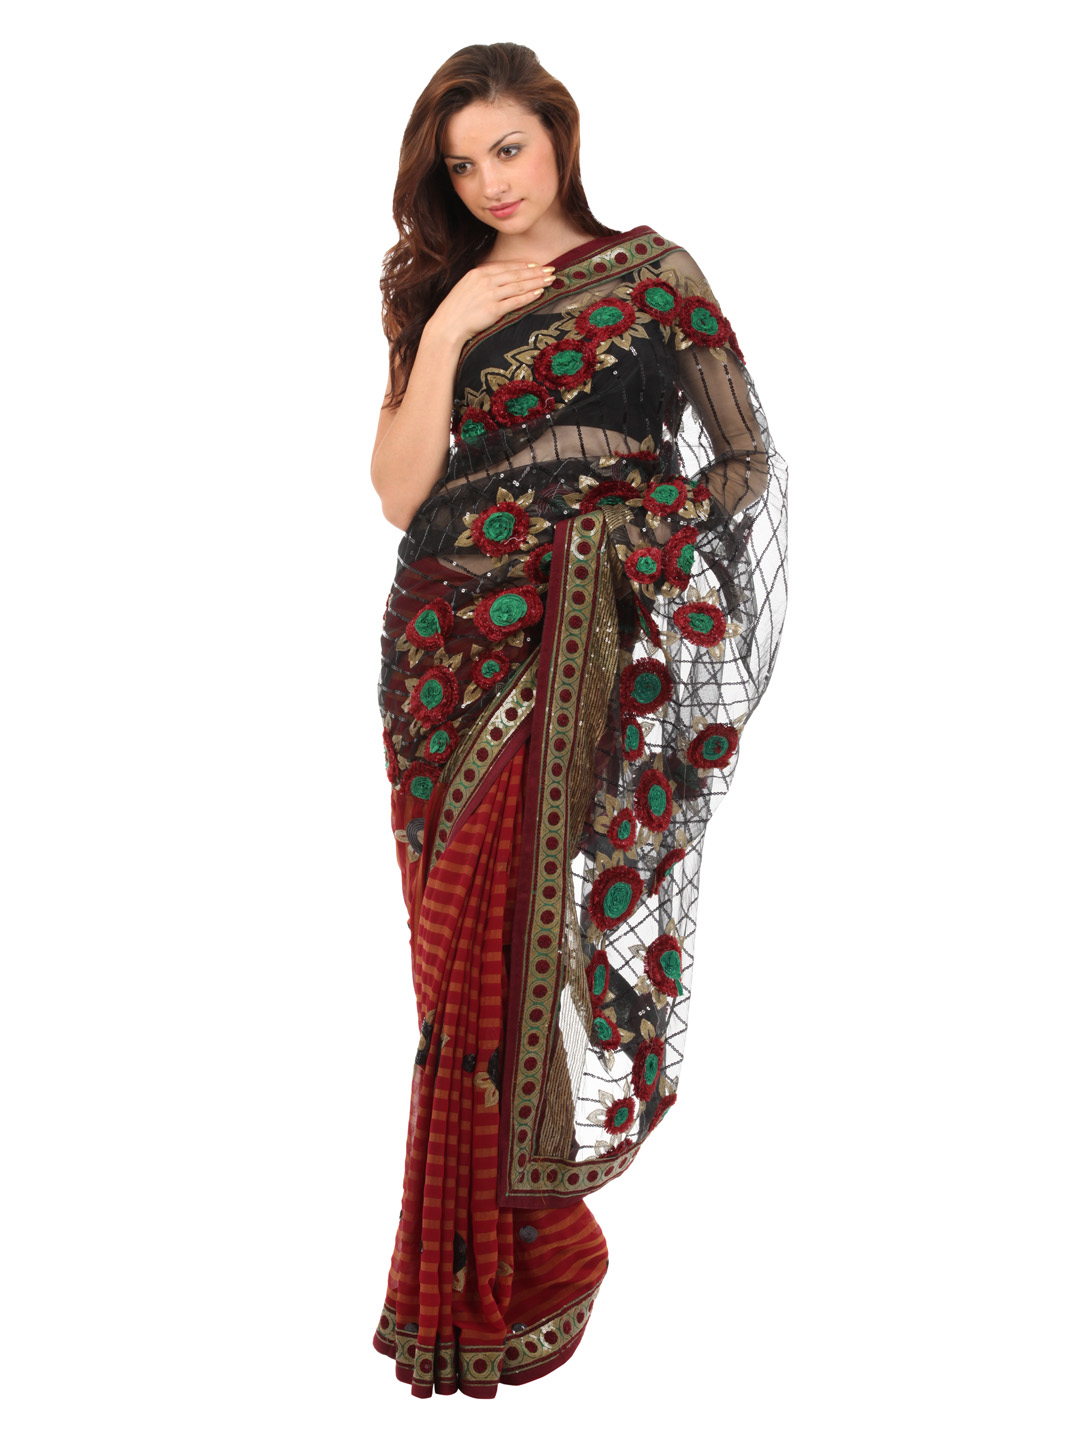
FNF Black & Red Collection For Wedding Sari
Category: Apparel / Saree / Sarees
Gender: Women
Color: Black
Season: Fall 2012
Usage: Ethnic